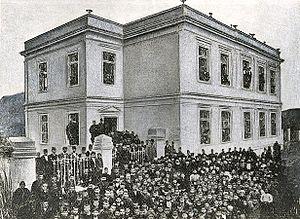
Guevgueliya ou 'Gevgelija' est une municipalité et une ville du sud-est de la Macédoine du Nord. La municipalité comptait 22 988 habitants en 2002 et s'étend sur 317 km². La ville en elle-même compte 15 685 habitants, le reste de la population étant réparti dans les villages alentour. Guevgueliya se trouve sur le Vardar et c'est le principal point de passage entre la Grèce et la Macédoine du Nord puisqu'elle est traversée par l'autoroute et la voie ferrée qui relient Skopje à Thessalonique. Guevgueliya est connue d'une part pour ses nombreux casinos qui lui valent le surnom de « Las Vegas macédonien » et d'autre part pour les drames liés à la crise migratoire en Europe.